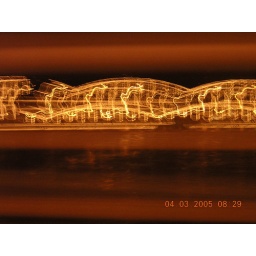
the water was right under the bridge